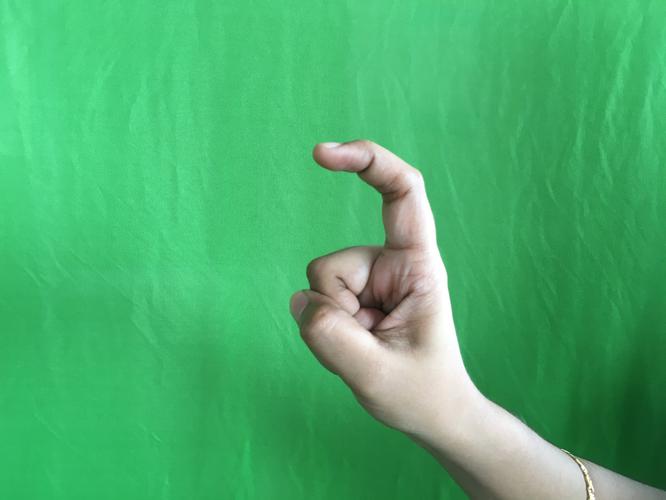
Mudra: Tamarachudam
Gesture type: single_hand